Noorama, Queensland

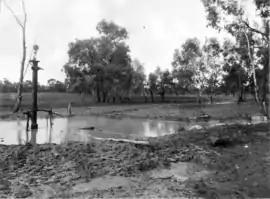
Noorama Bore No 1, circa 1910

Noorama is a rural locality in the Shire of Paroo, Queensland, Australia. It in on the border of Queensland and New South Wales. In the , Noorama had a population of 15 people.